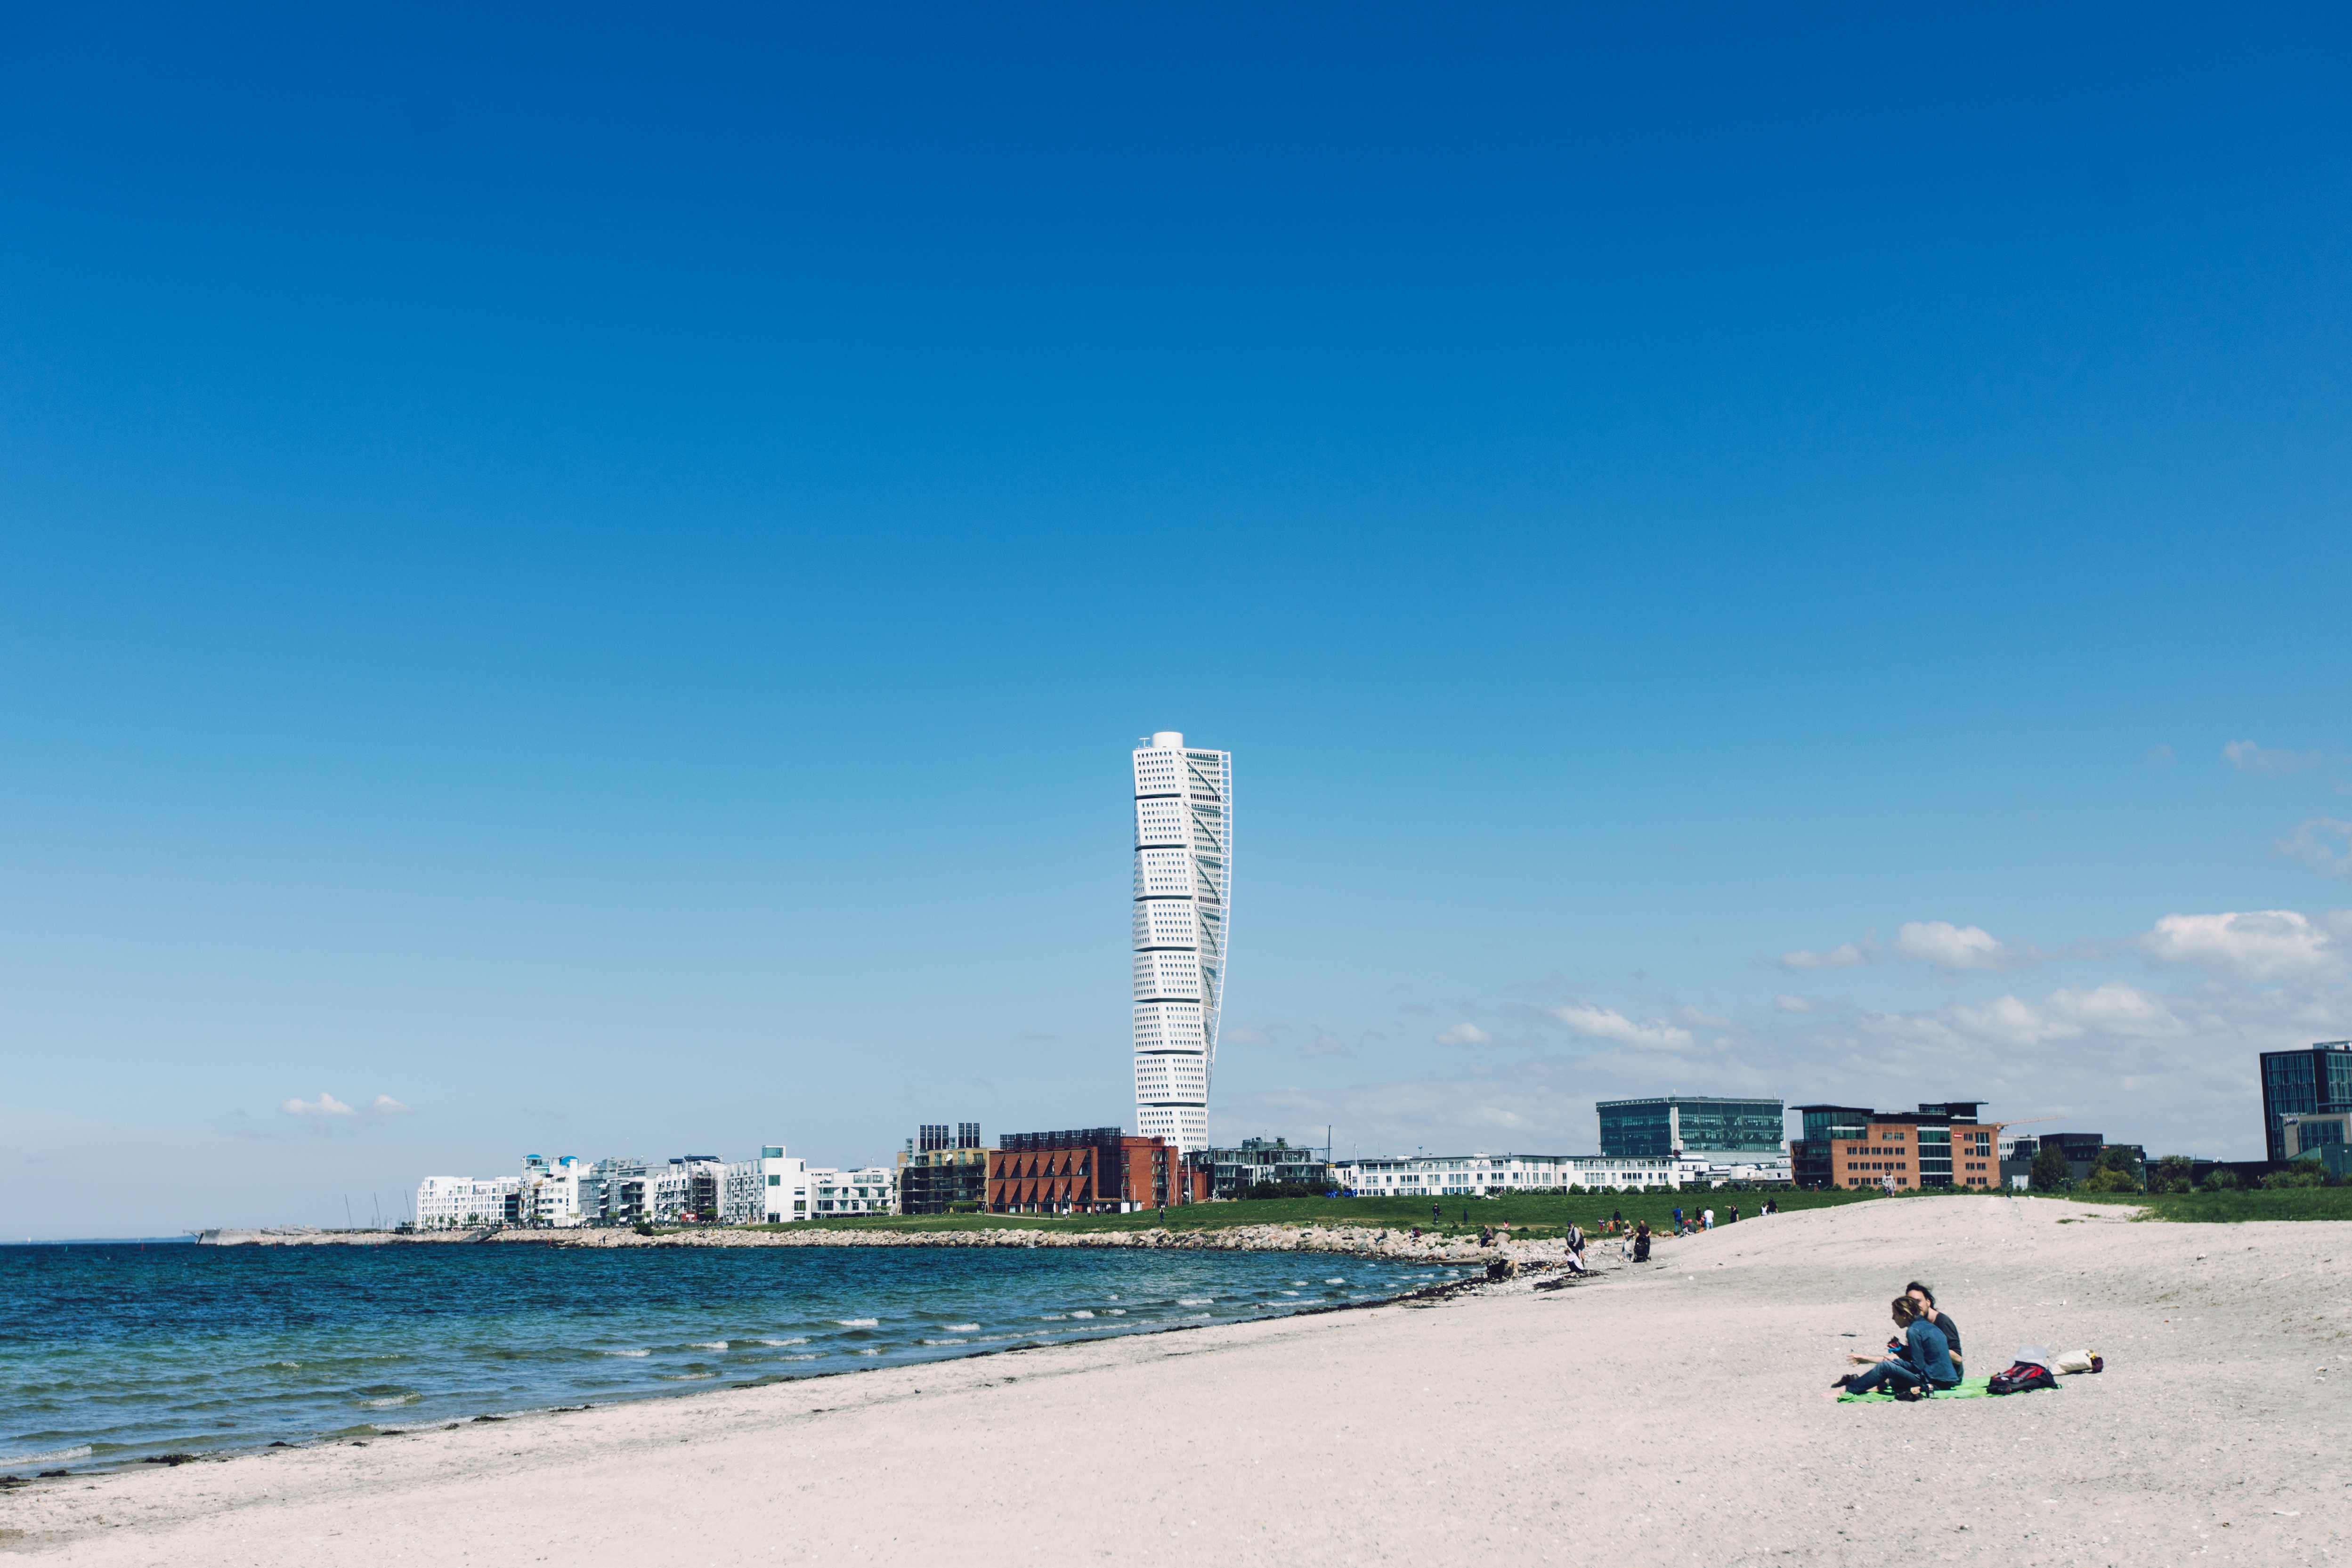
sky, blue, sea, beach, daytime, architecture, cloud, tower, horizon, ocean, shore, tree, city, summer, tourism, metropolitan area, vacation, calm, coast, building, skyscraper, tourist attraction, road, tower block, sand, wave, urban design